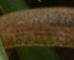
Label: Wheat___Brown_Rust